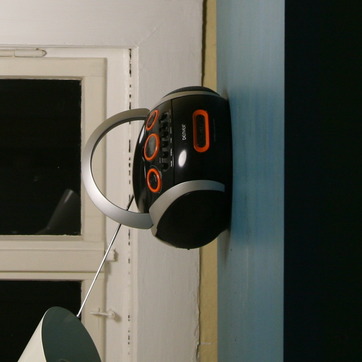
Material: plastic